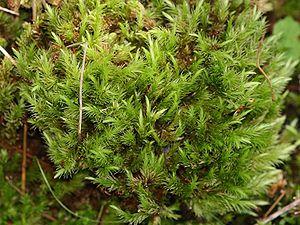
Les Aulacomniaceae forment une famille de mousses.